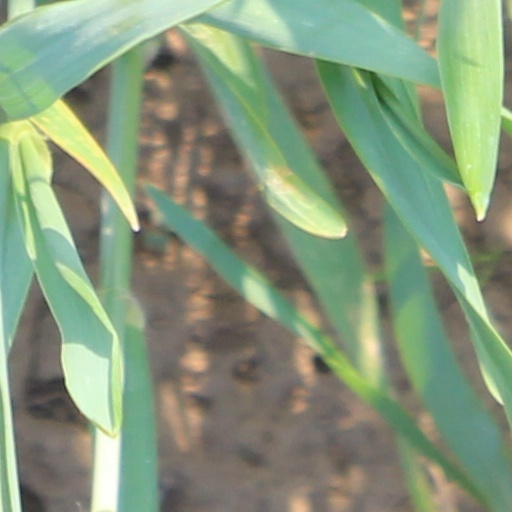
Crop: wheat